Take the Lead

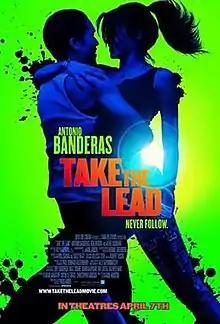
Theatrical release poster

Take the Lead is a 2006 American drama dance film directed by Liz Friedlander and starring Antonio Banderas as dance instructor Pierre Dulaine, the founder of Dancing Classrooms. It also stars Alfre Woodard, John Ortiz, Rob Brown, Yaya DaCosta, Dante Basco, Elijah Kelley, and Jenna Dewan. The film was released on April 7, 2006. Although based in New York City, it was filmed in Toronto. Stock footage of various locations in New York City was used.